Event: Nepal Earthquake
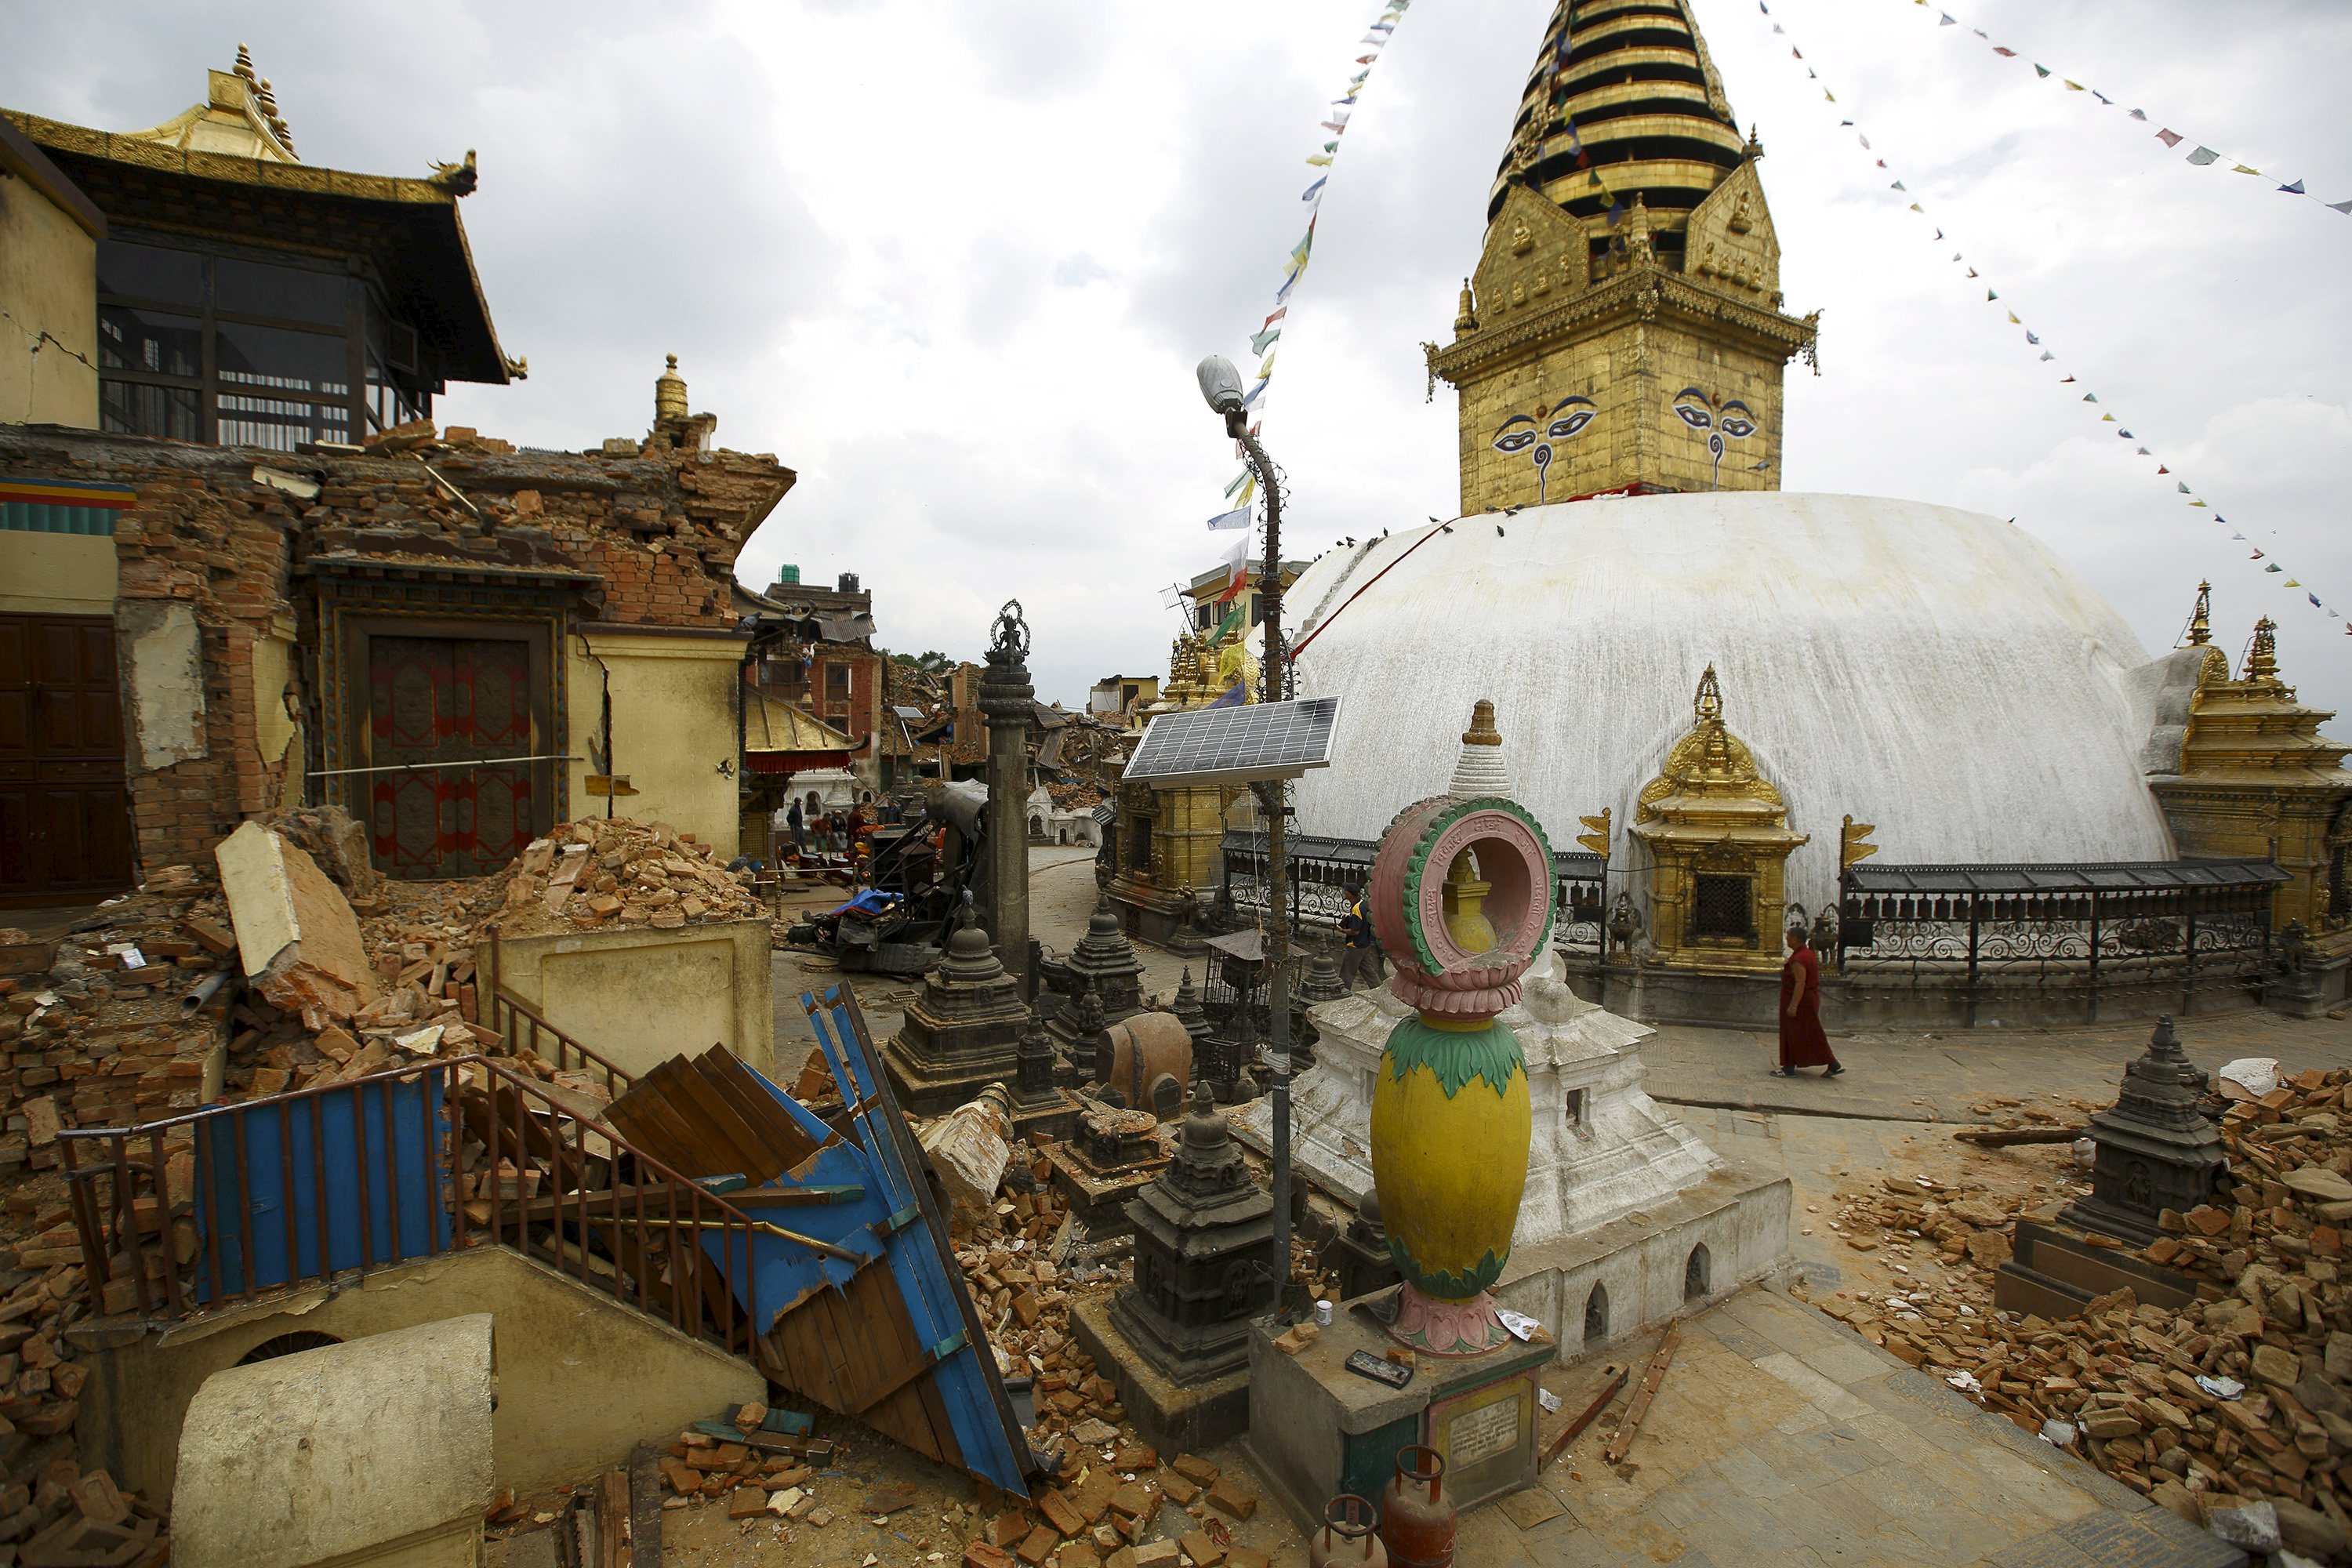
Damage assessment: damage